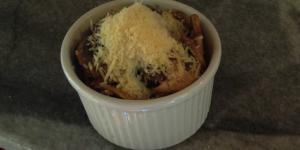
champinones al ajillo en vino blanco